Spanish art

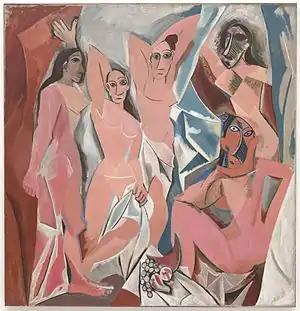
"Les Demoiselles d'Avignon" (1907) by Pablo Picasso, considered the first major work of Cubism, this painting marks a turning point in 20th-century modern art and exemplifies the revolutionary contributions of Spanish artists in Paris.

Diego Velázquez (1599–1660) was the leading artist in the court of King Philip IV. In addition to numerous renditions of scenes of historical and cultural significance, he created scores of portraits of the Spanish royal family, other notable European figures, and commoners. In many portraits, Velázquez gave a dignified quality to less fortunate members of society like beggars and dwarfs. In contrast to these portraits, the gods and goddesses of Velázquez tend to be portrayed as common people, without divine characteristics. Besides the forty portraits of Philip by Velázquez, he painted portraits of other members of the royal family, including princes, infantas (princesses), and queens.